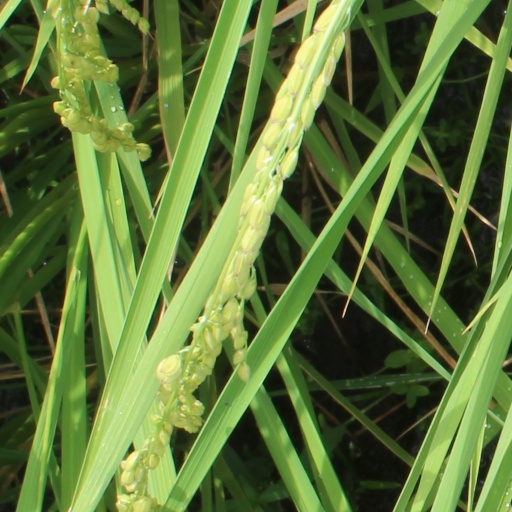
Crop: rice